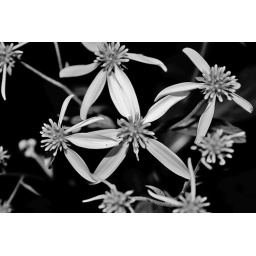
flowers in black & white